Fujiko Mine

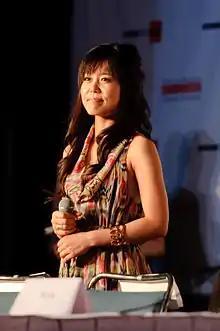
Miyuki Sawashiro has been Fujiko's voice actress since 2011.

Fujiko Mine was first voiced by Eiko Masuyama in both versions of the 1969 . Although Yukiko Nikaido was given the role when the first anime was actually produced (1971–72), Masuyama would return to voice Fujiko for the second anime (1977–78) and continue to do so until her retirement in 2010, with one exception. Due to budget concerns, TMS decided not to employ the regular voice cast for the 1987 original video animation "The Fuma Conspiracy", with Fujiko voiced by Mami Koyama. The 2011 TV special "Blood Seal – Eternal Mermaid" marked the first appearance of Miyuki Sawashiro as the character and she continues to voice Fujiko Mine to this day. Masuyama did return to the role once more for the 2012 "Lupin Family Lineup" short original video animation.